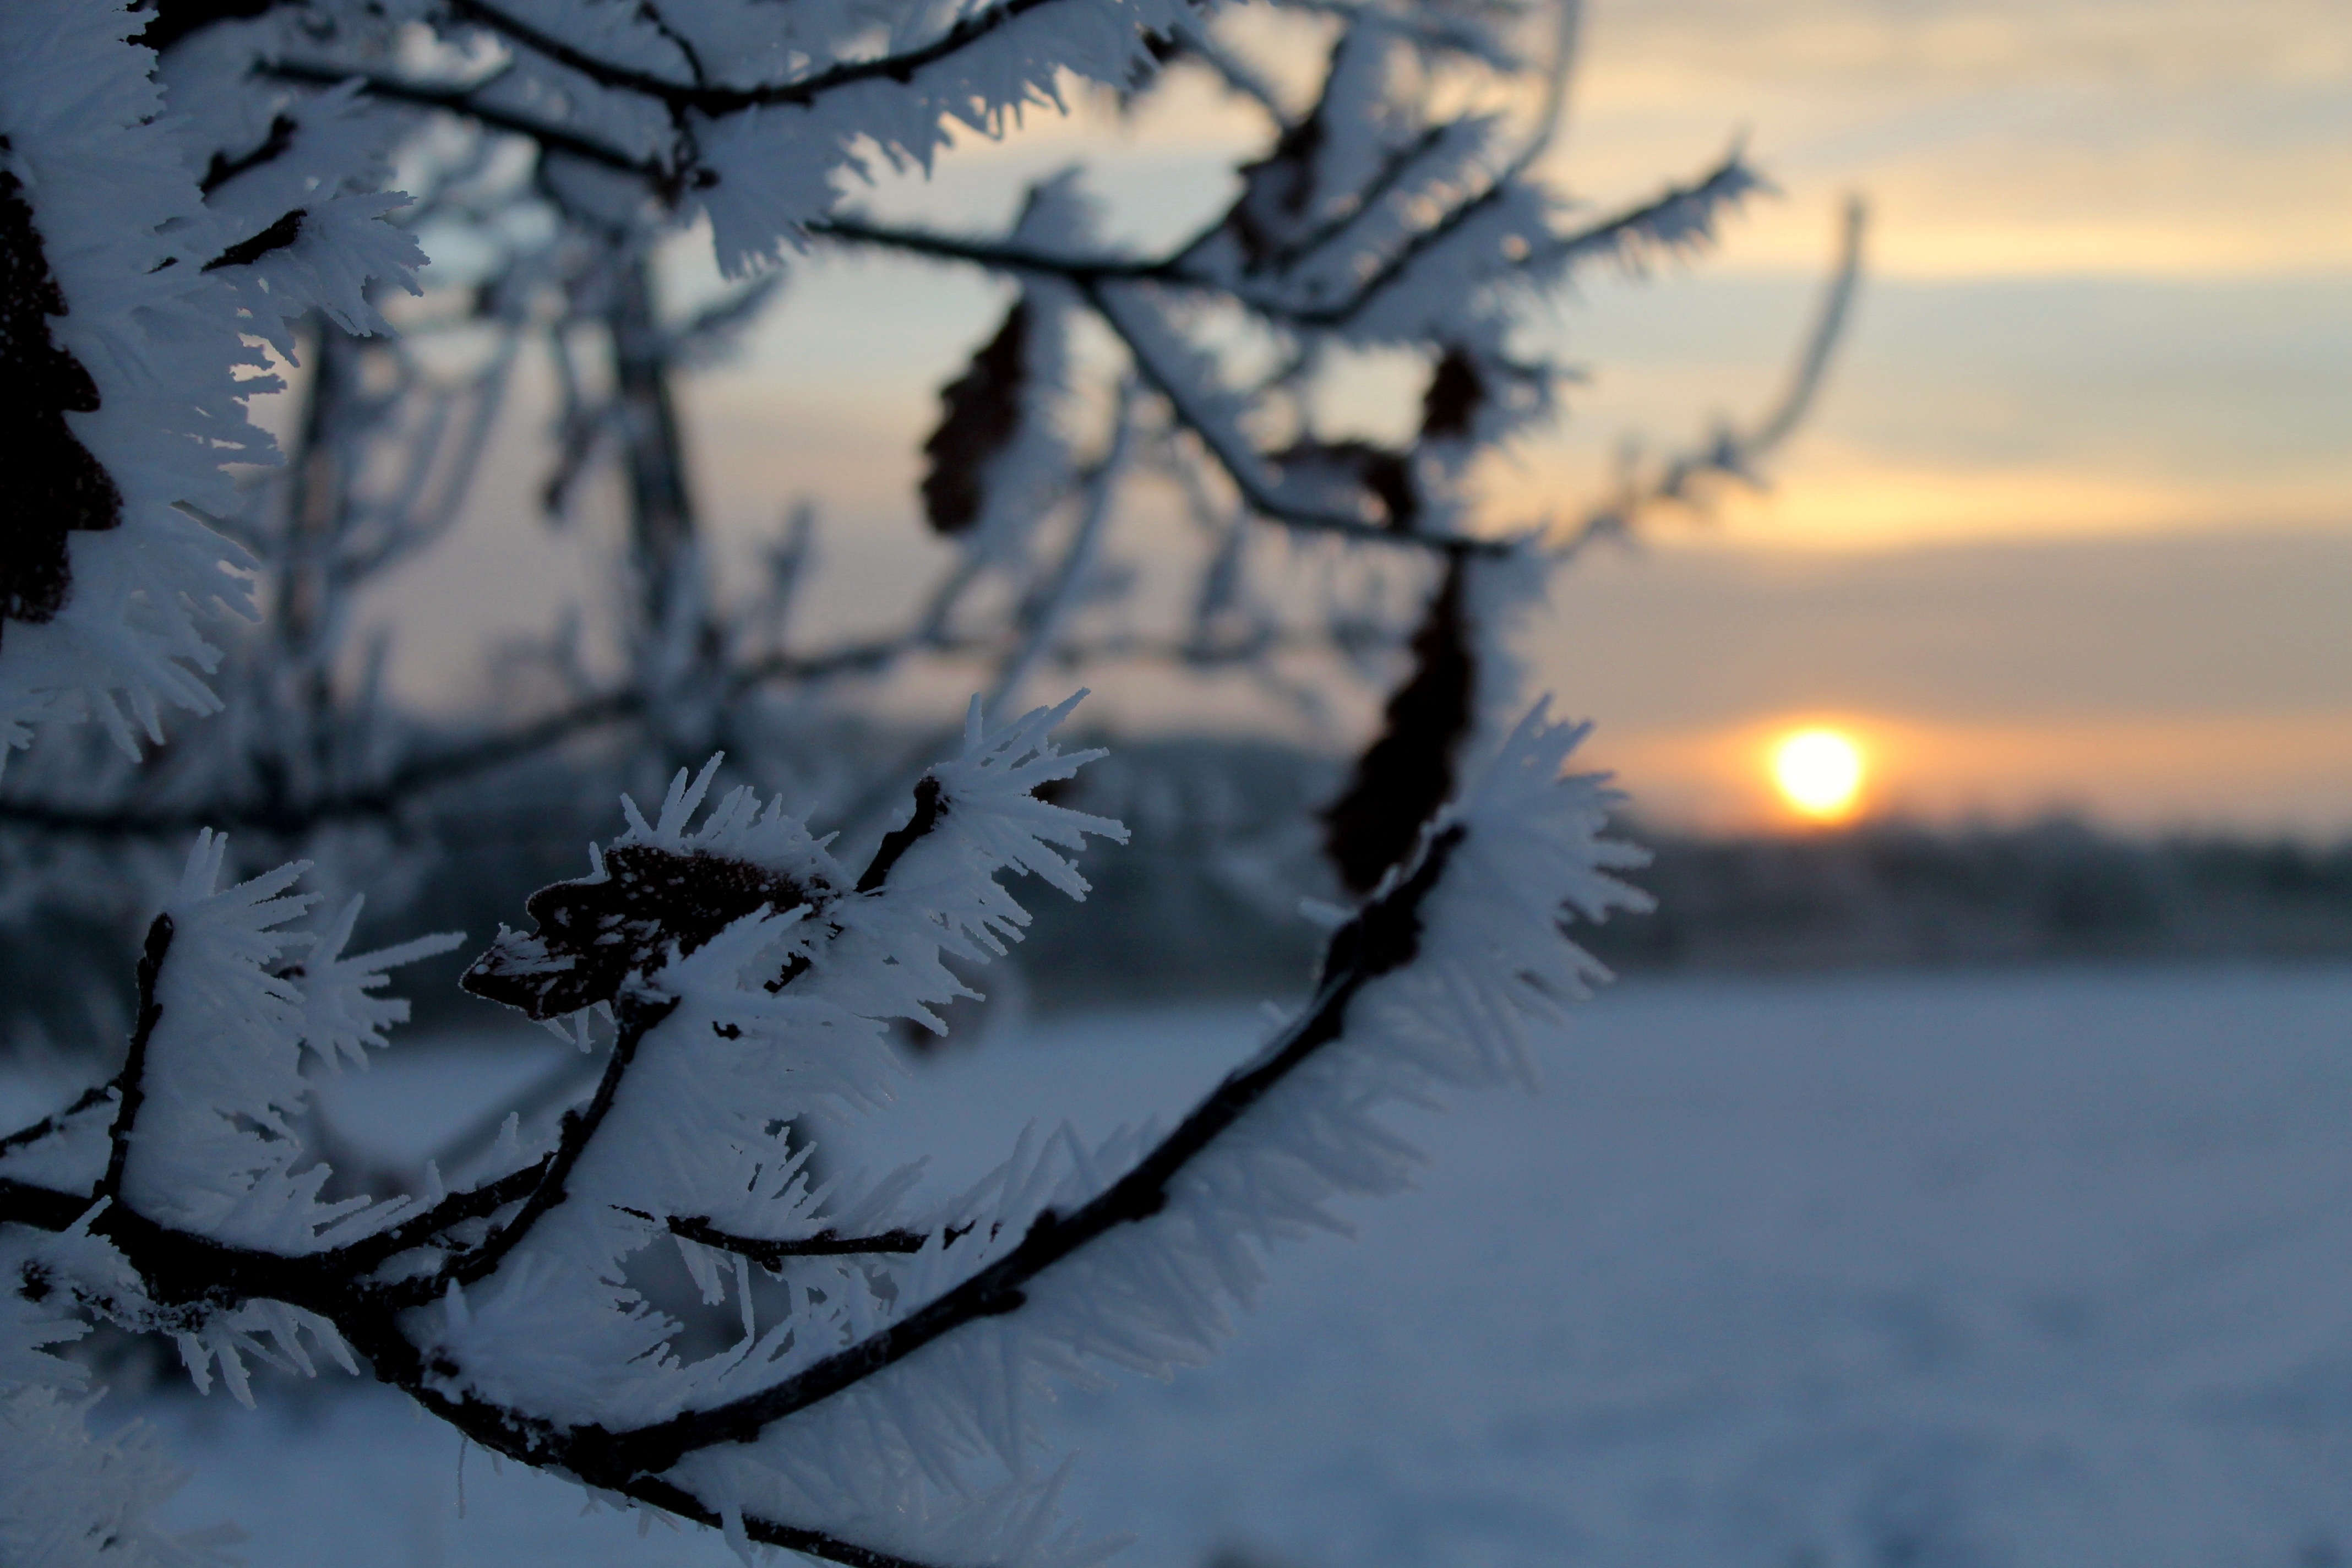
tree, branch, snow, winter, sunrise, sunlight, morning, frost, ice, weather, season, freezing, woody plant